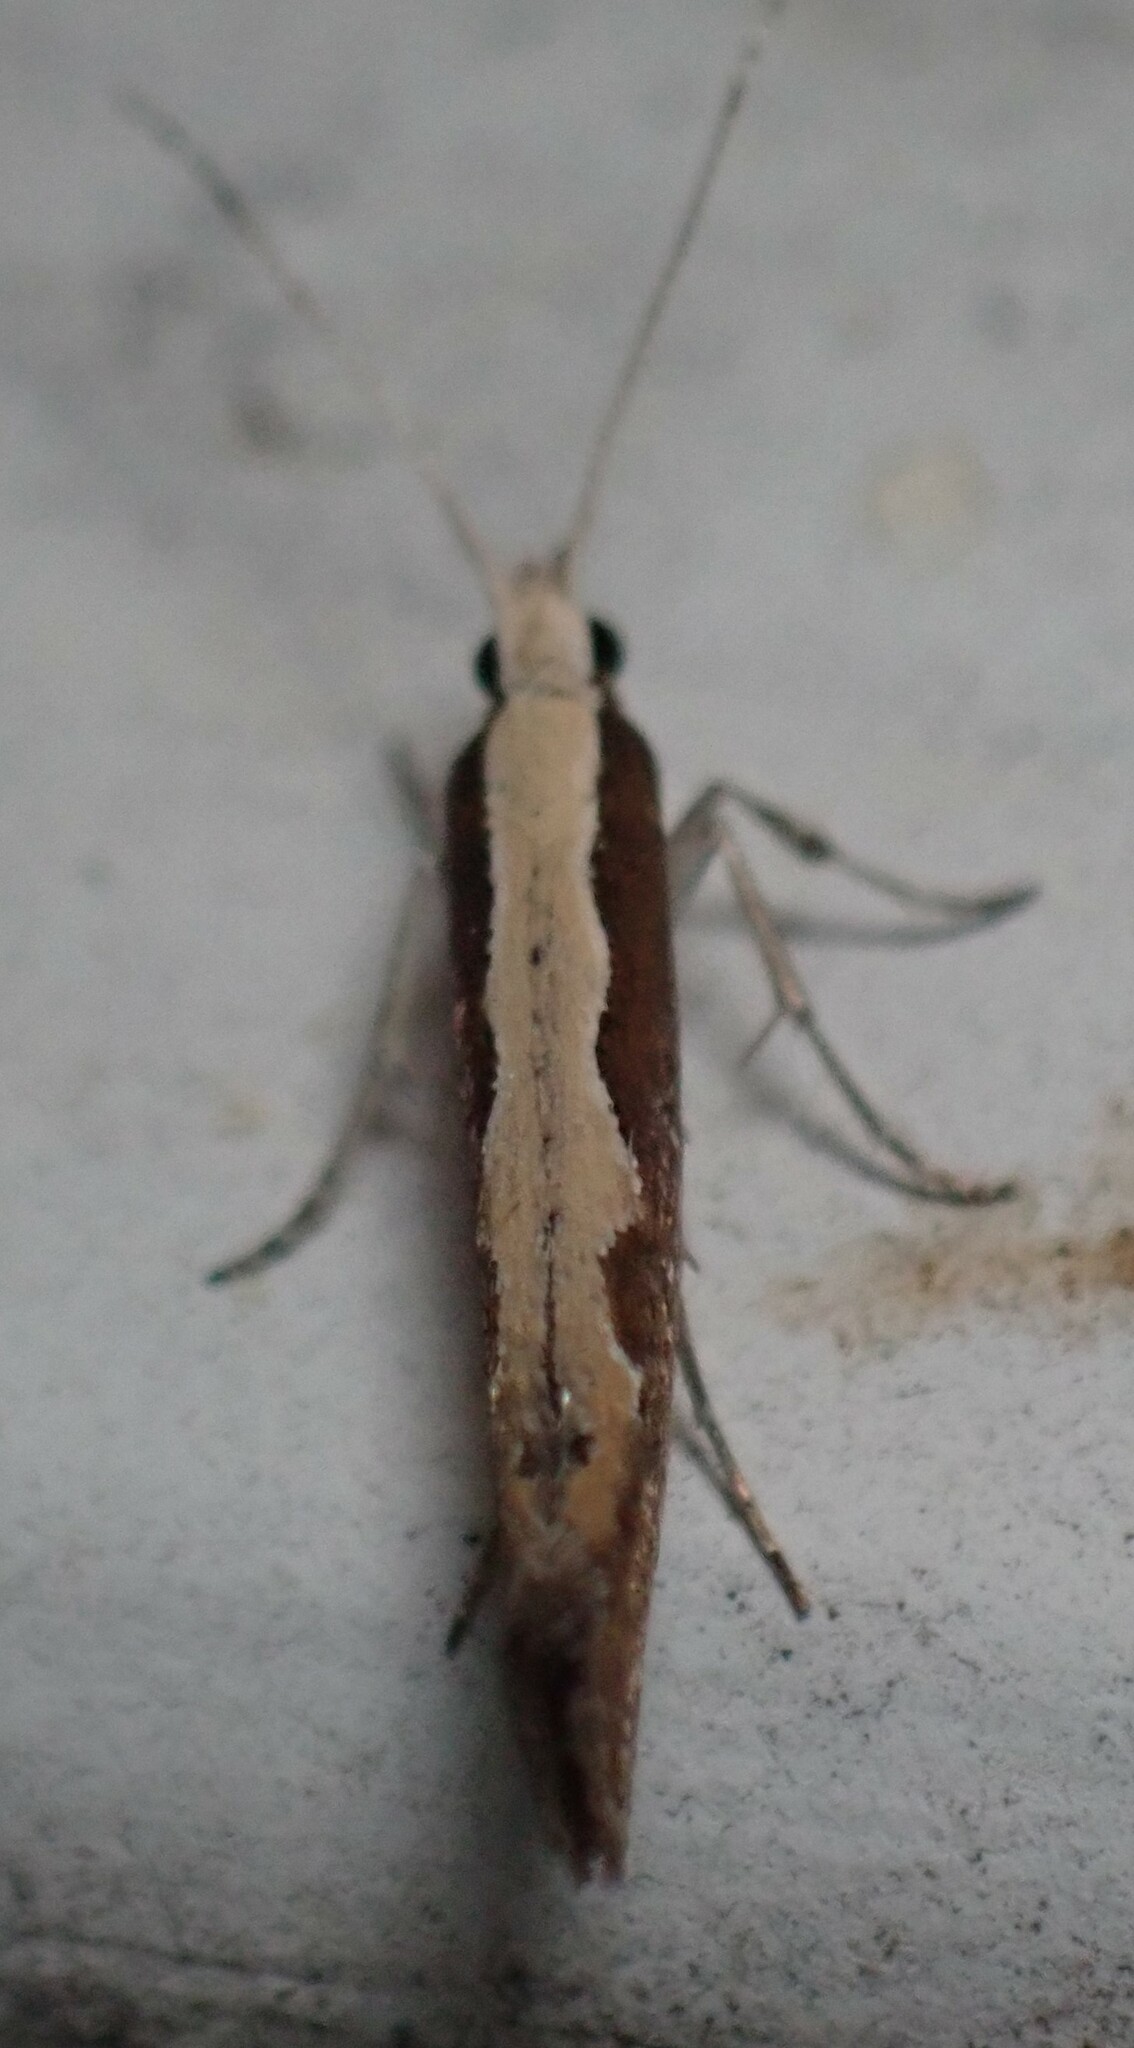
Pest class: diamondback_moth